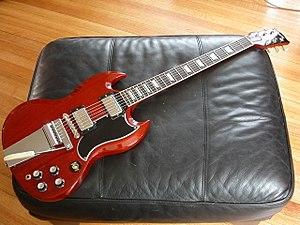
La Gibson SG est un modèle de guitare électrique de type « corps plein », c'est-à-dire ne possédant pas de caisse de résonance, fabriqué par la firme américaine Gibson Guitar Corporation. Les initiales SG signifient Solid Guitar.
La Gibson Guitar Corporation ou GGC, plus communément Gibson, est un fabricant américain de guitares acoustiques, électriques, guitares basses électriques, de mandolines, de banjos et d'amplificateurs d'instruments. Créée en 1902 par Orville H. Gibson, c'est une des entreprises les plus connues sur ce marché dans le monde.
Un vibrato est un accessoire mécanique fixé au niveau du cordier-chevalet d'une guitare électrique afin de pouvoir modifier la hauteur du son grâce à un levier. En agissant sur celui-ci, la tension des cordes est modifiée et ainsi la tonalité de l'instrument change.